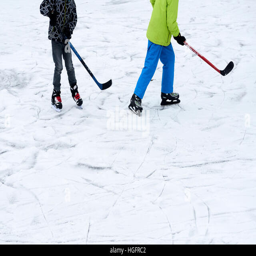
a group of children playing ice hockey at the skating rink outside in winter